2009 Seattle Seahawks season

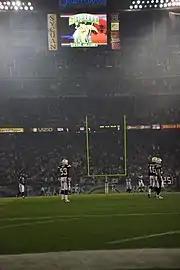
Seattle at San Diego in the preseason, August 15, 2009

The Seahawks made big splashes during the offseason as well. On March 1, Seattle signed defensive tackle Colin Cole from the Green Bay Packers to a 5-year contract to address problems on their defensive line. They also received defensive tackle Cory Redding and a fifth round pick in exchange for the Peterson trade mentioned above.